United States Navy SEALs

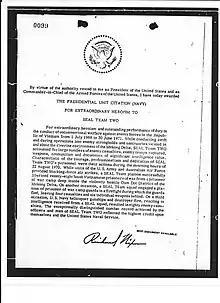
Presidential Unit Citation awarded to SEAL Team TWO for extraordinary heroism in Vietnam from July 1969 to June 1971

SEALs continued to make forays into North Vietnam and Laos and covertly into Cambodia, controlled by the Studies and Observations Group. The SEALs from Team Two started a unique deployment of SEAL team members working alone with ARVN Commandos. In 1967, a SEAL unit named Detachment Bravo (Det Bravo) was formed to operate these mixed US and ARVN units.